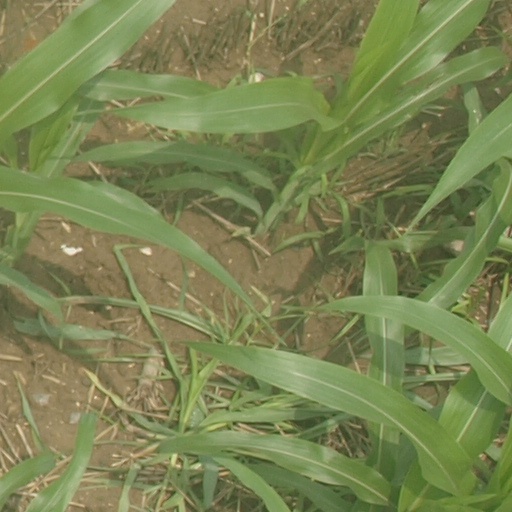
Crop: maize; corn